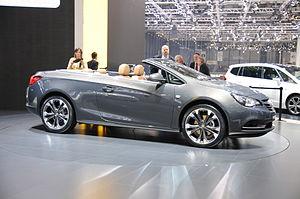
Salon international de l'automobile de Genève 2013